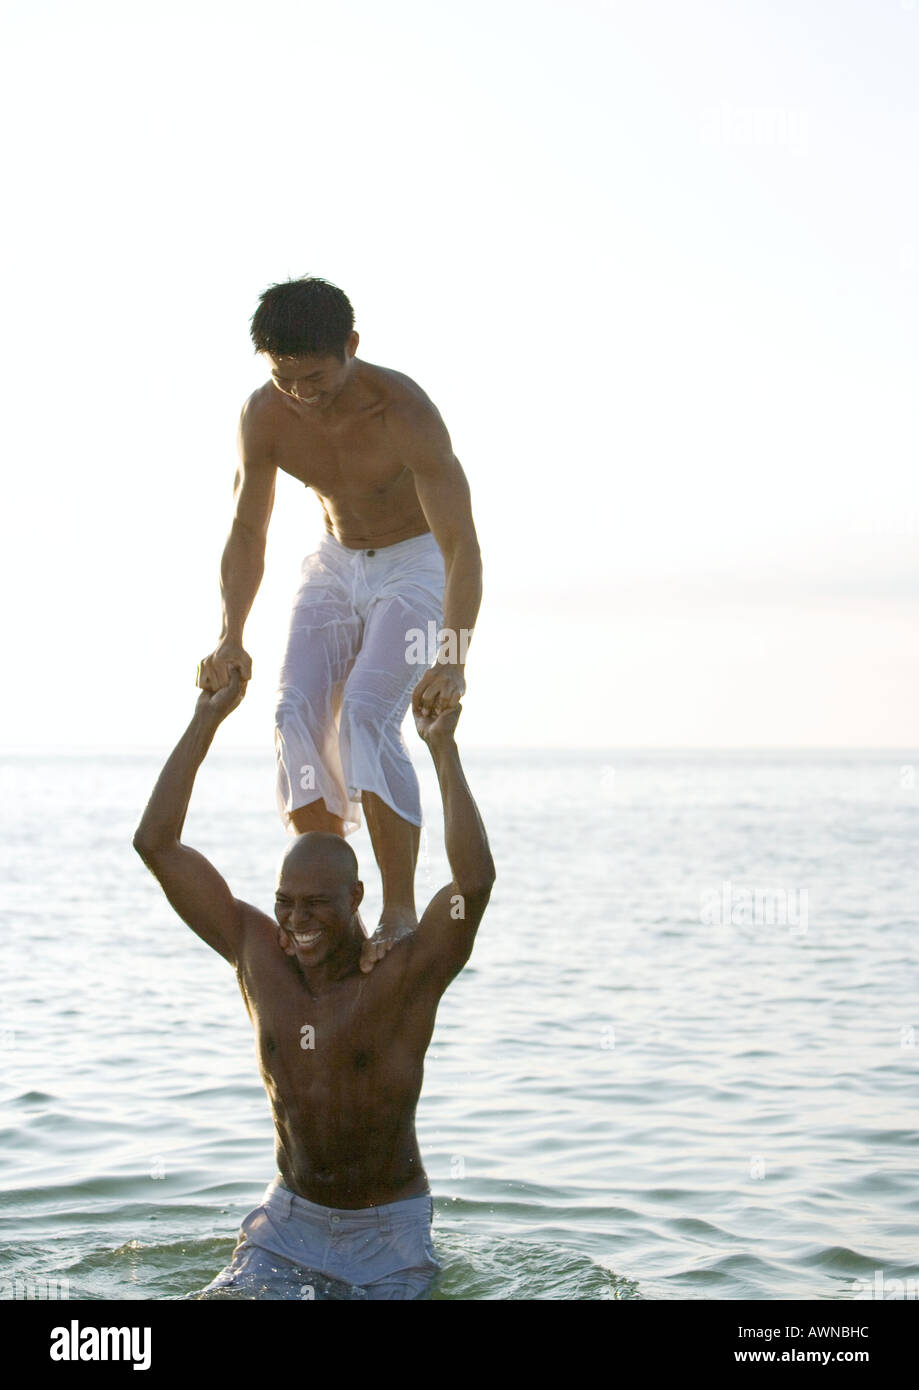
Adjective: higher
Antonym: lower